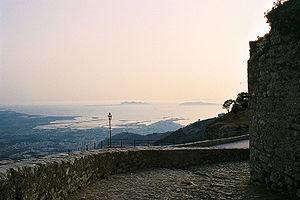
Les trois guerres puniques ou guerres romano-carthaginoises opposent durant plus d’un siècle la Rome antique et la civilisation carthaginoise ou civilisation punique. Les Carthaginois sont appelés Carthaginienses ou Pœni en latin, déformation du nom des Phéniciens dont sont issus les Carthaginois, d’où le mot français « punique ».
La première guerre punique ou guerre de Sicile est la première des trois guerres qui opposent Rome et Carthage, deux puissances majeures en Méditerranée occidentale. L’adjectif punique, formé d'après le latin Punicus, vient du nom Poeni que les Romains donnent à leurs adversaires, assimilés aux Phéniciens. Ce conflit, engagé pour le contrôle de la Sicile et qui dure 23 ans de 264 av. J.-C. à 241 av. J.-C., est l'un des plus longs menés par Rome. Son déroulement est connu par les auteurs grecs et latins, principalement Polybe.